Taimar Peterkop

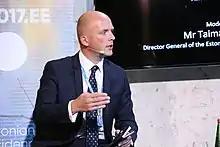
Taimar Peterkop in 2017

Taimar Peterkop (born 20 January 1977 in Tallinn) is an Estonian civil servant.